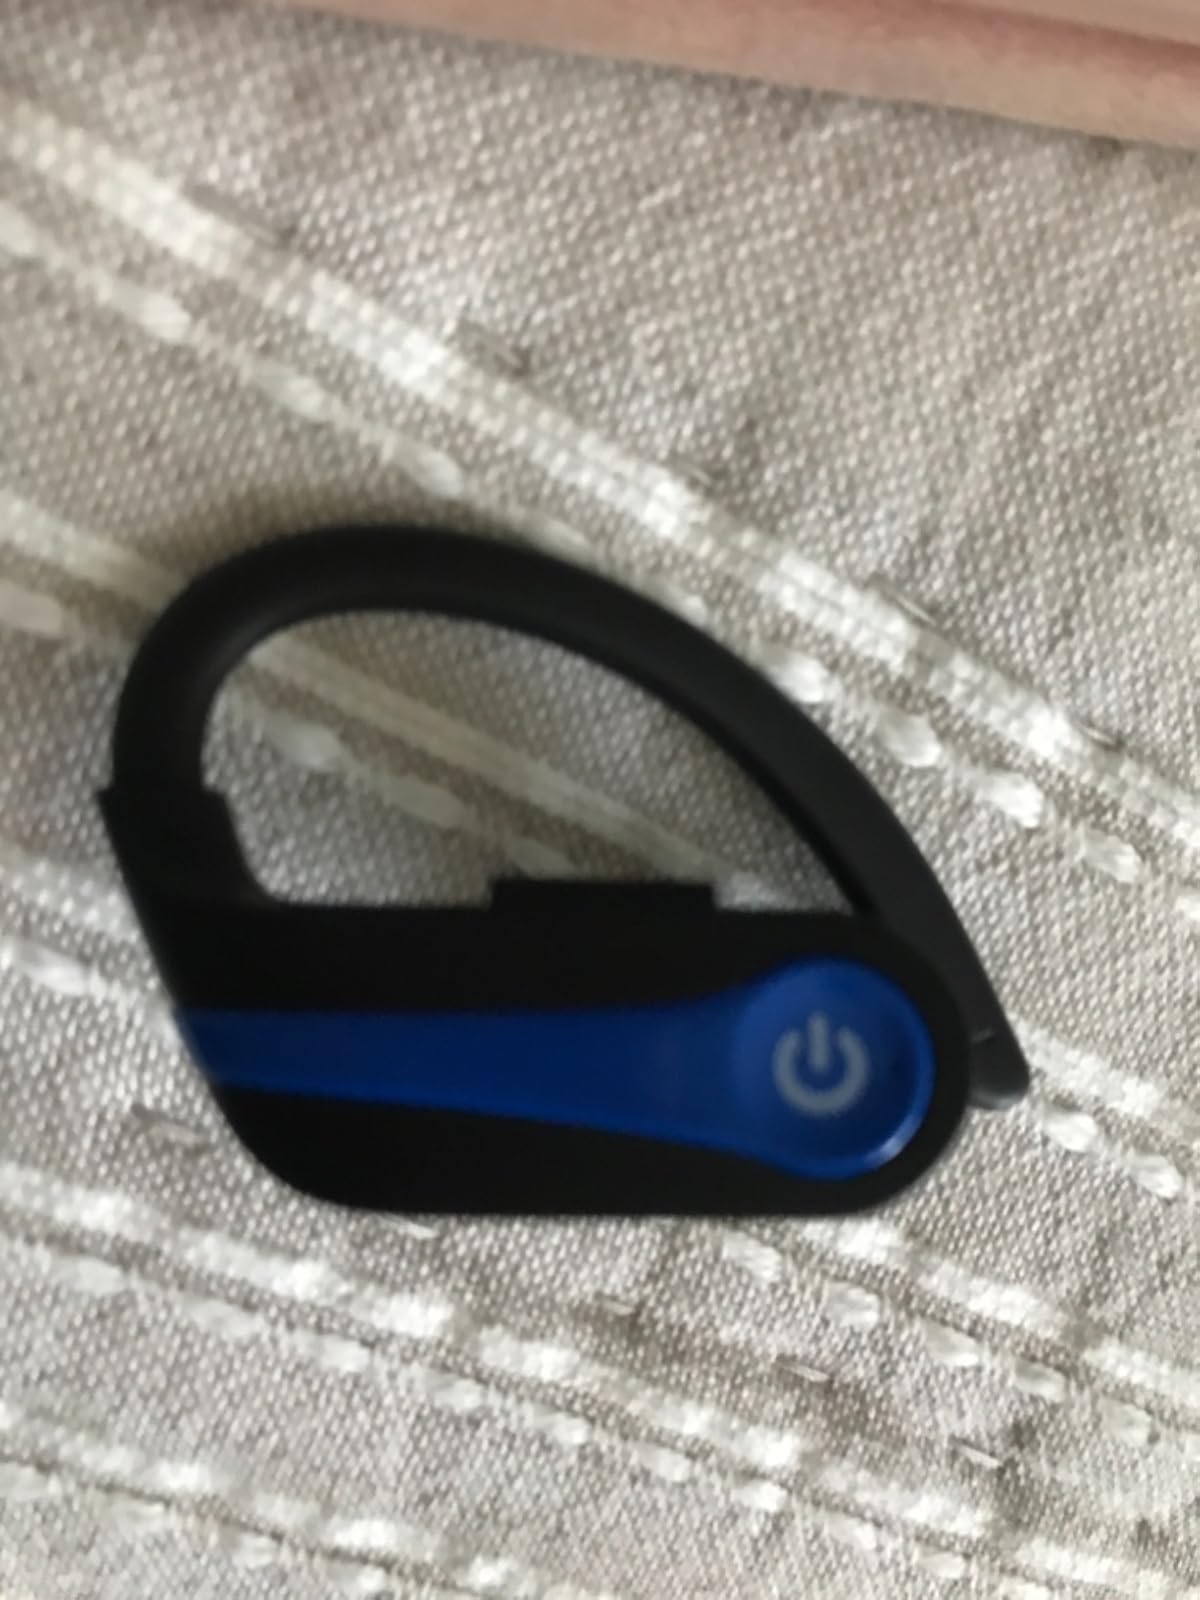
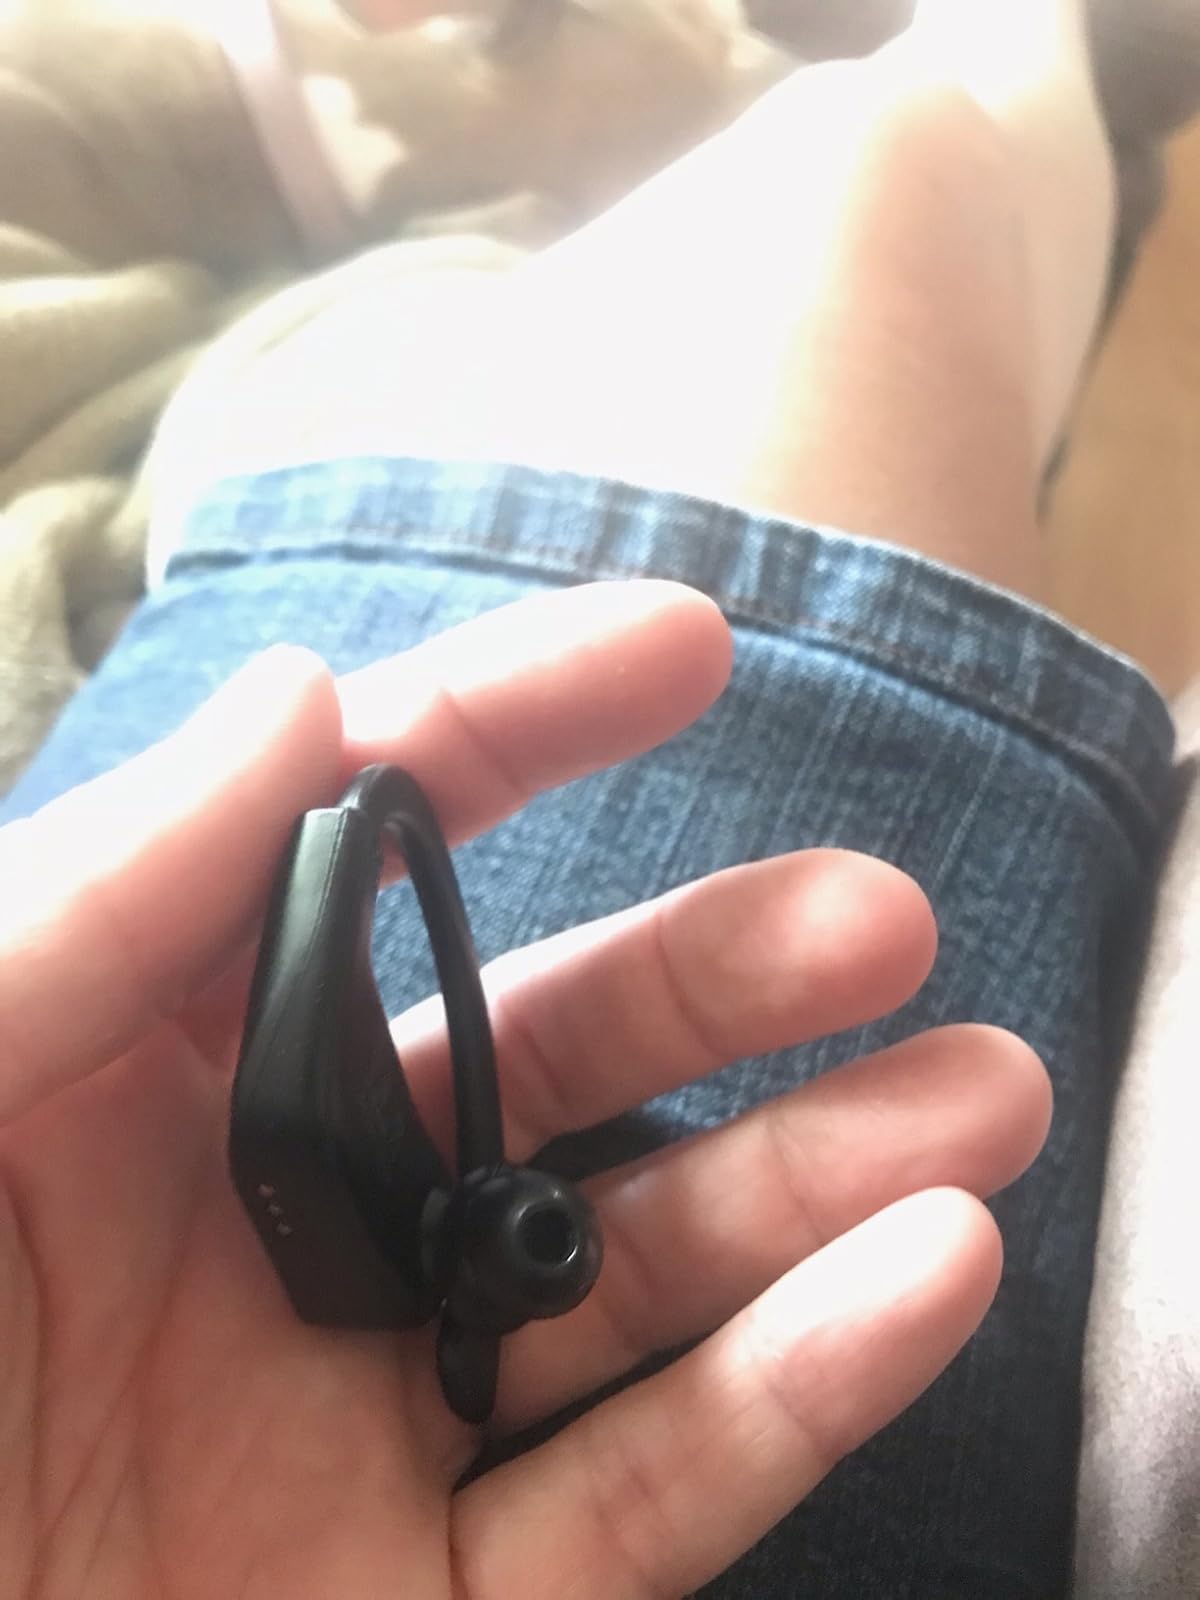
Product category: earbuds
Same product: no